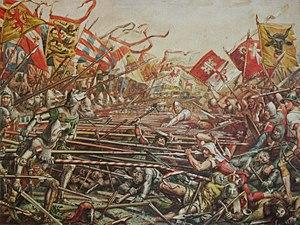
Cette page concerne l'année 1386 du calendrier julien.